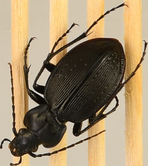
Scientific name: Carabus goryi
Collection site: Mountain Lake Biological Station NEON (MLBS), plot MLBS_005